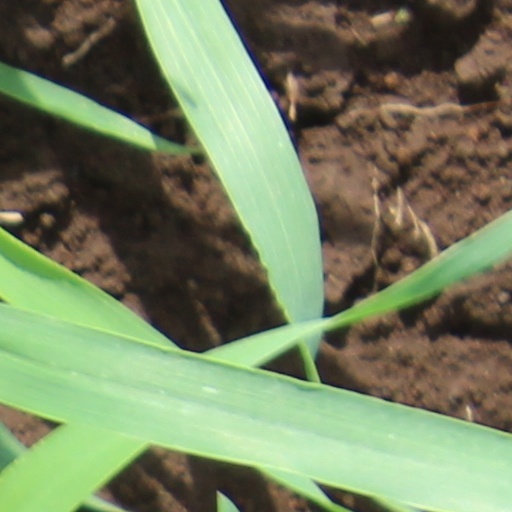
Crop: wheat